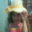
Label: girl